Tropical Storm Max (2023)

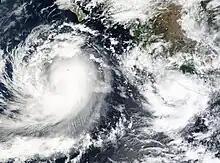
Max (right) nearing landfall, with Hurricane Lidia (left) strengthening, on October 9

Tropical storm watches and warnings were issued for a broad swath of the southwestern coast of Mexico as Max approached the area, in anticipation of severe flooding and mudslides from the storm, as well as predicted rainfall of up to . Shelters were set up in advance of the storm in the municipalities of Tecpán de Galeana, Petatlán, Coyuca de Benítez, Acapulco and Zihuatanejo de Azueta. In-person classes were cancelled across Guerrero ahead of the cyclone's landfall, as well as in the states of Nayarit and Jalisco due to the dual threat of Max and the more powerful and northerly-tracking Hurricane Lidia.